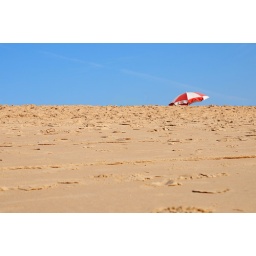
Sand beach and parasol over the blue sky